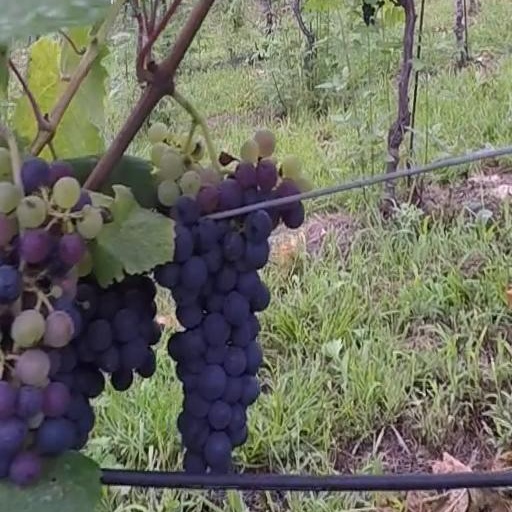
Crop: grape